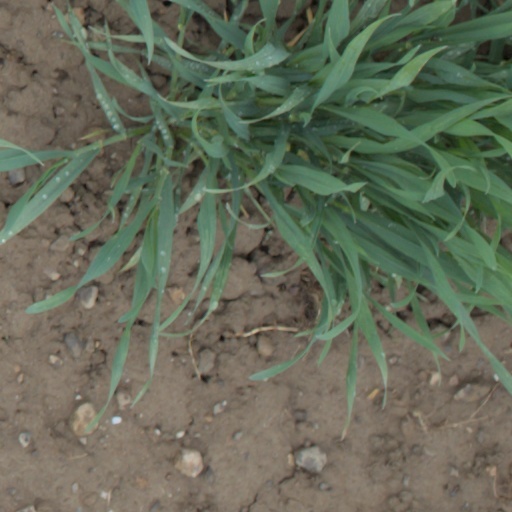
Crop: wheat